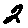
Label: 2